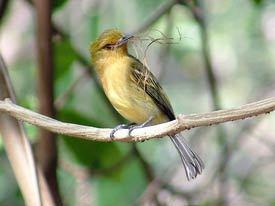
A photo of a yellow bellied flycatcher